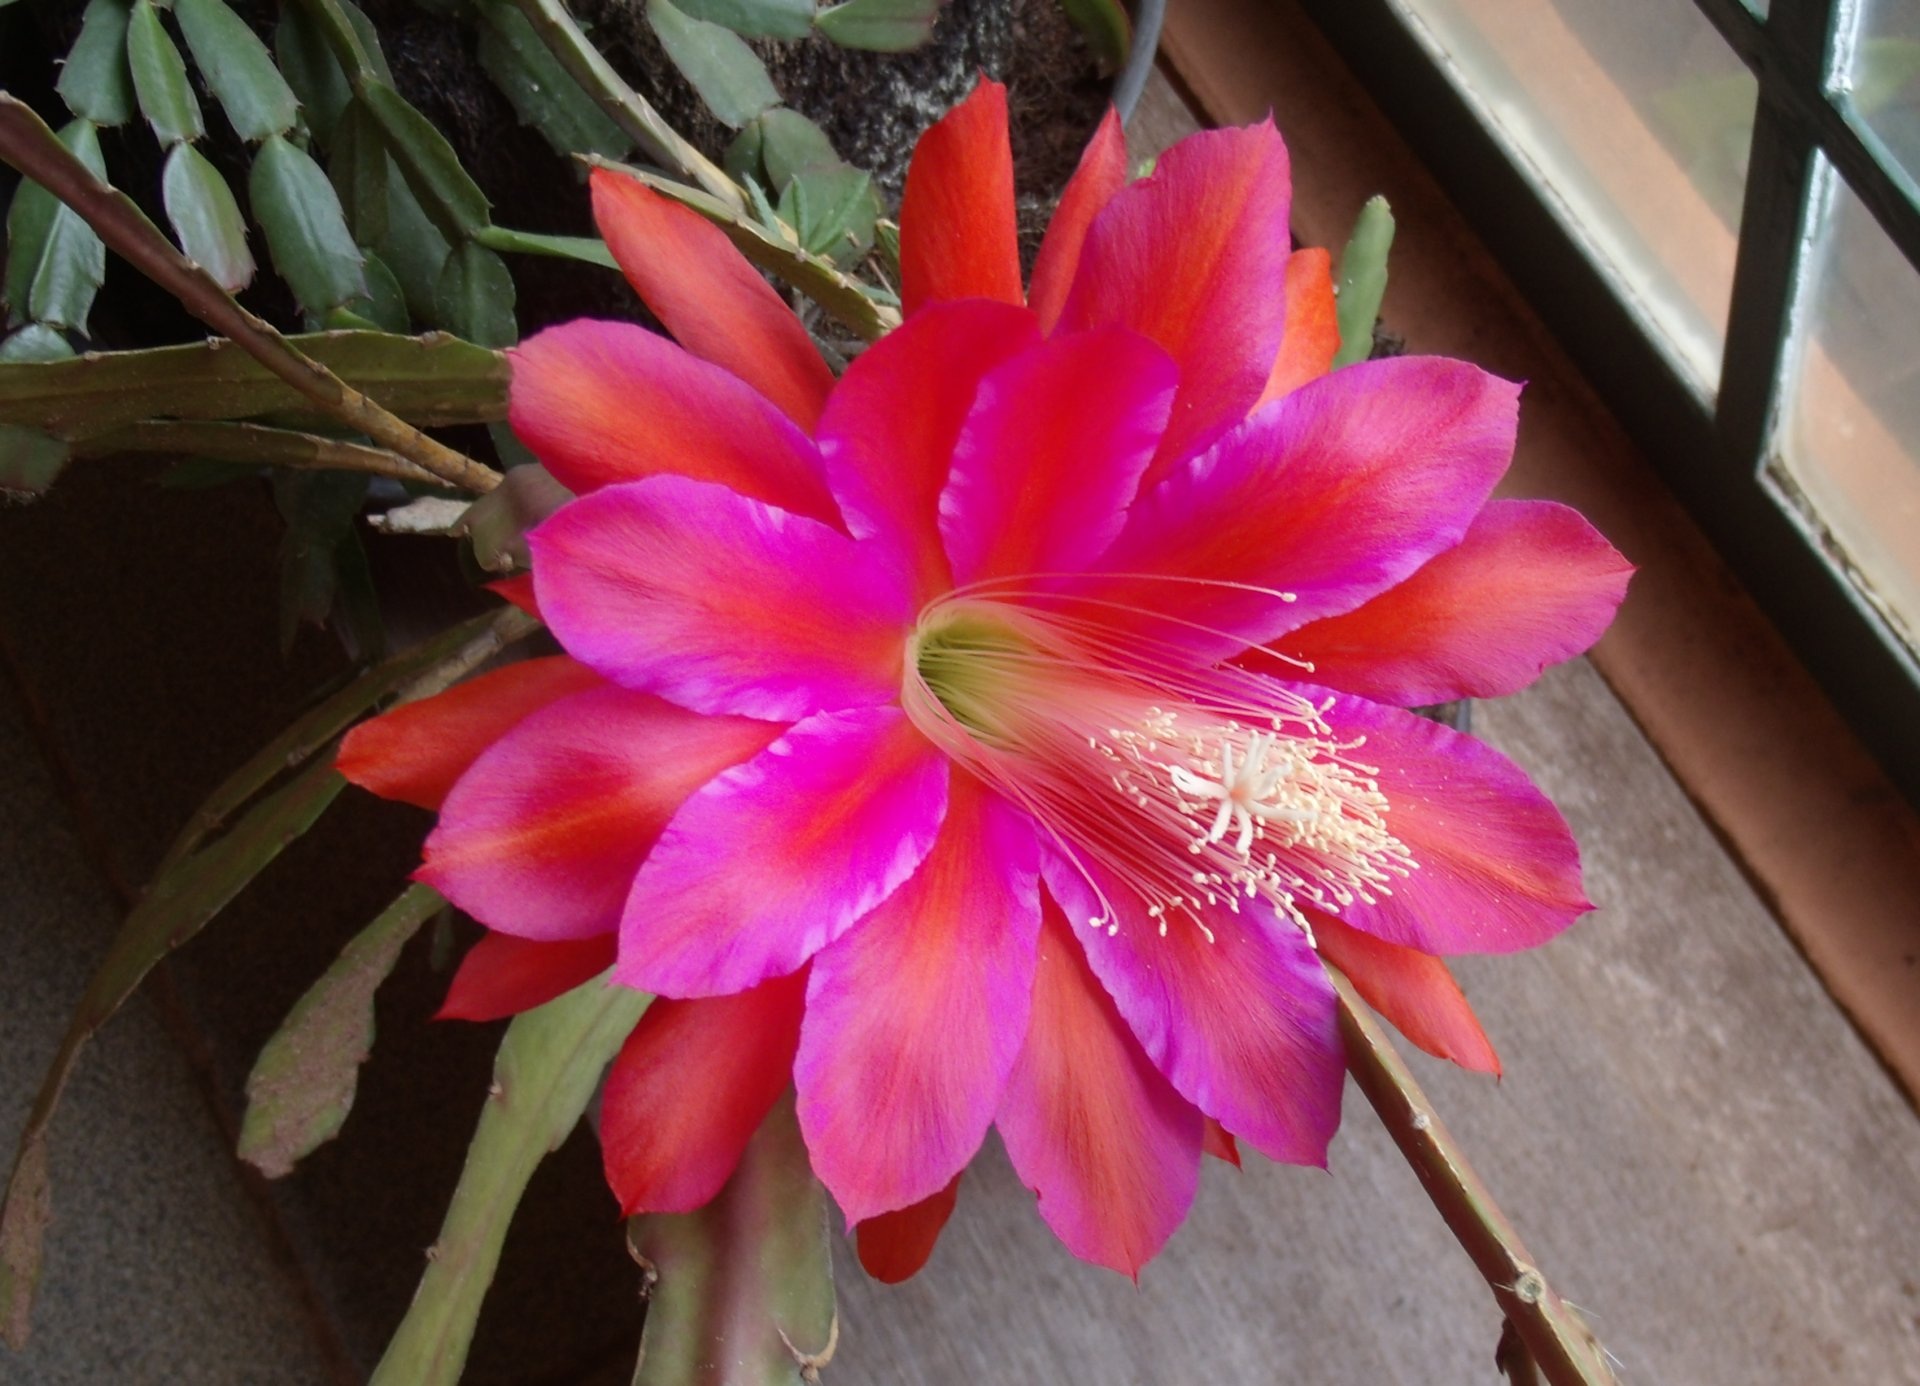
cactus, plant, flower, petal, colorful, garden, pink, flora, petals, exotic, intense, caryophyllales, flowering plant, epiphyllum, land plant, hedgehog cactus, crenate orchid cactus